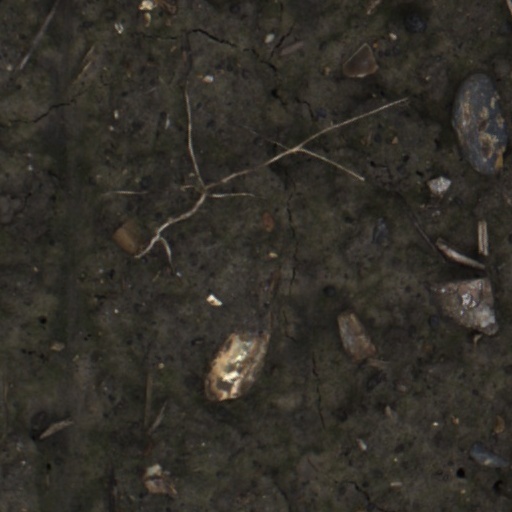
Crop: wheat